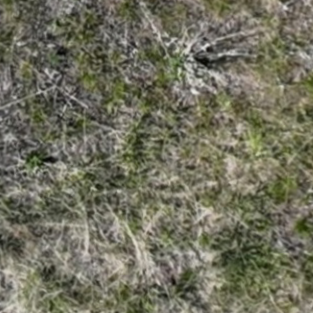
Month: may